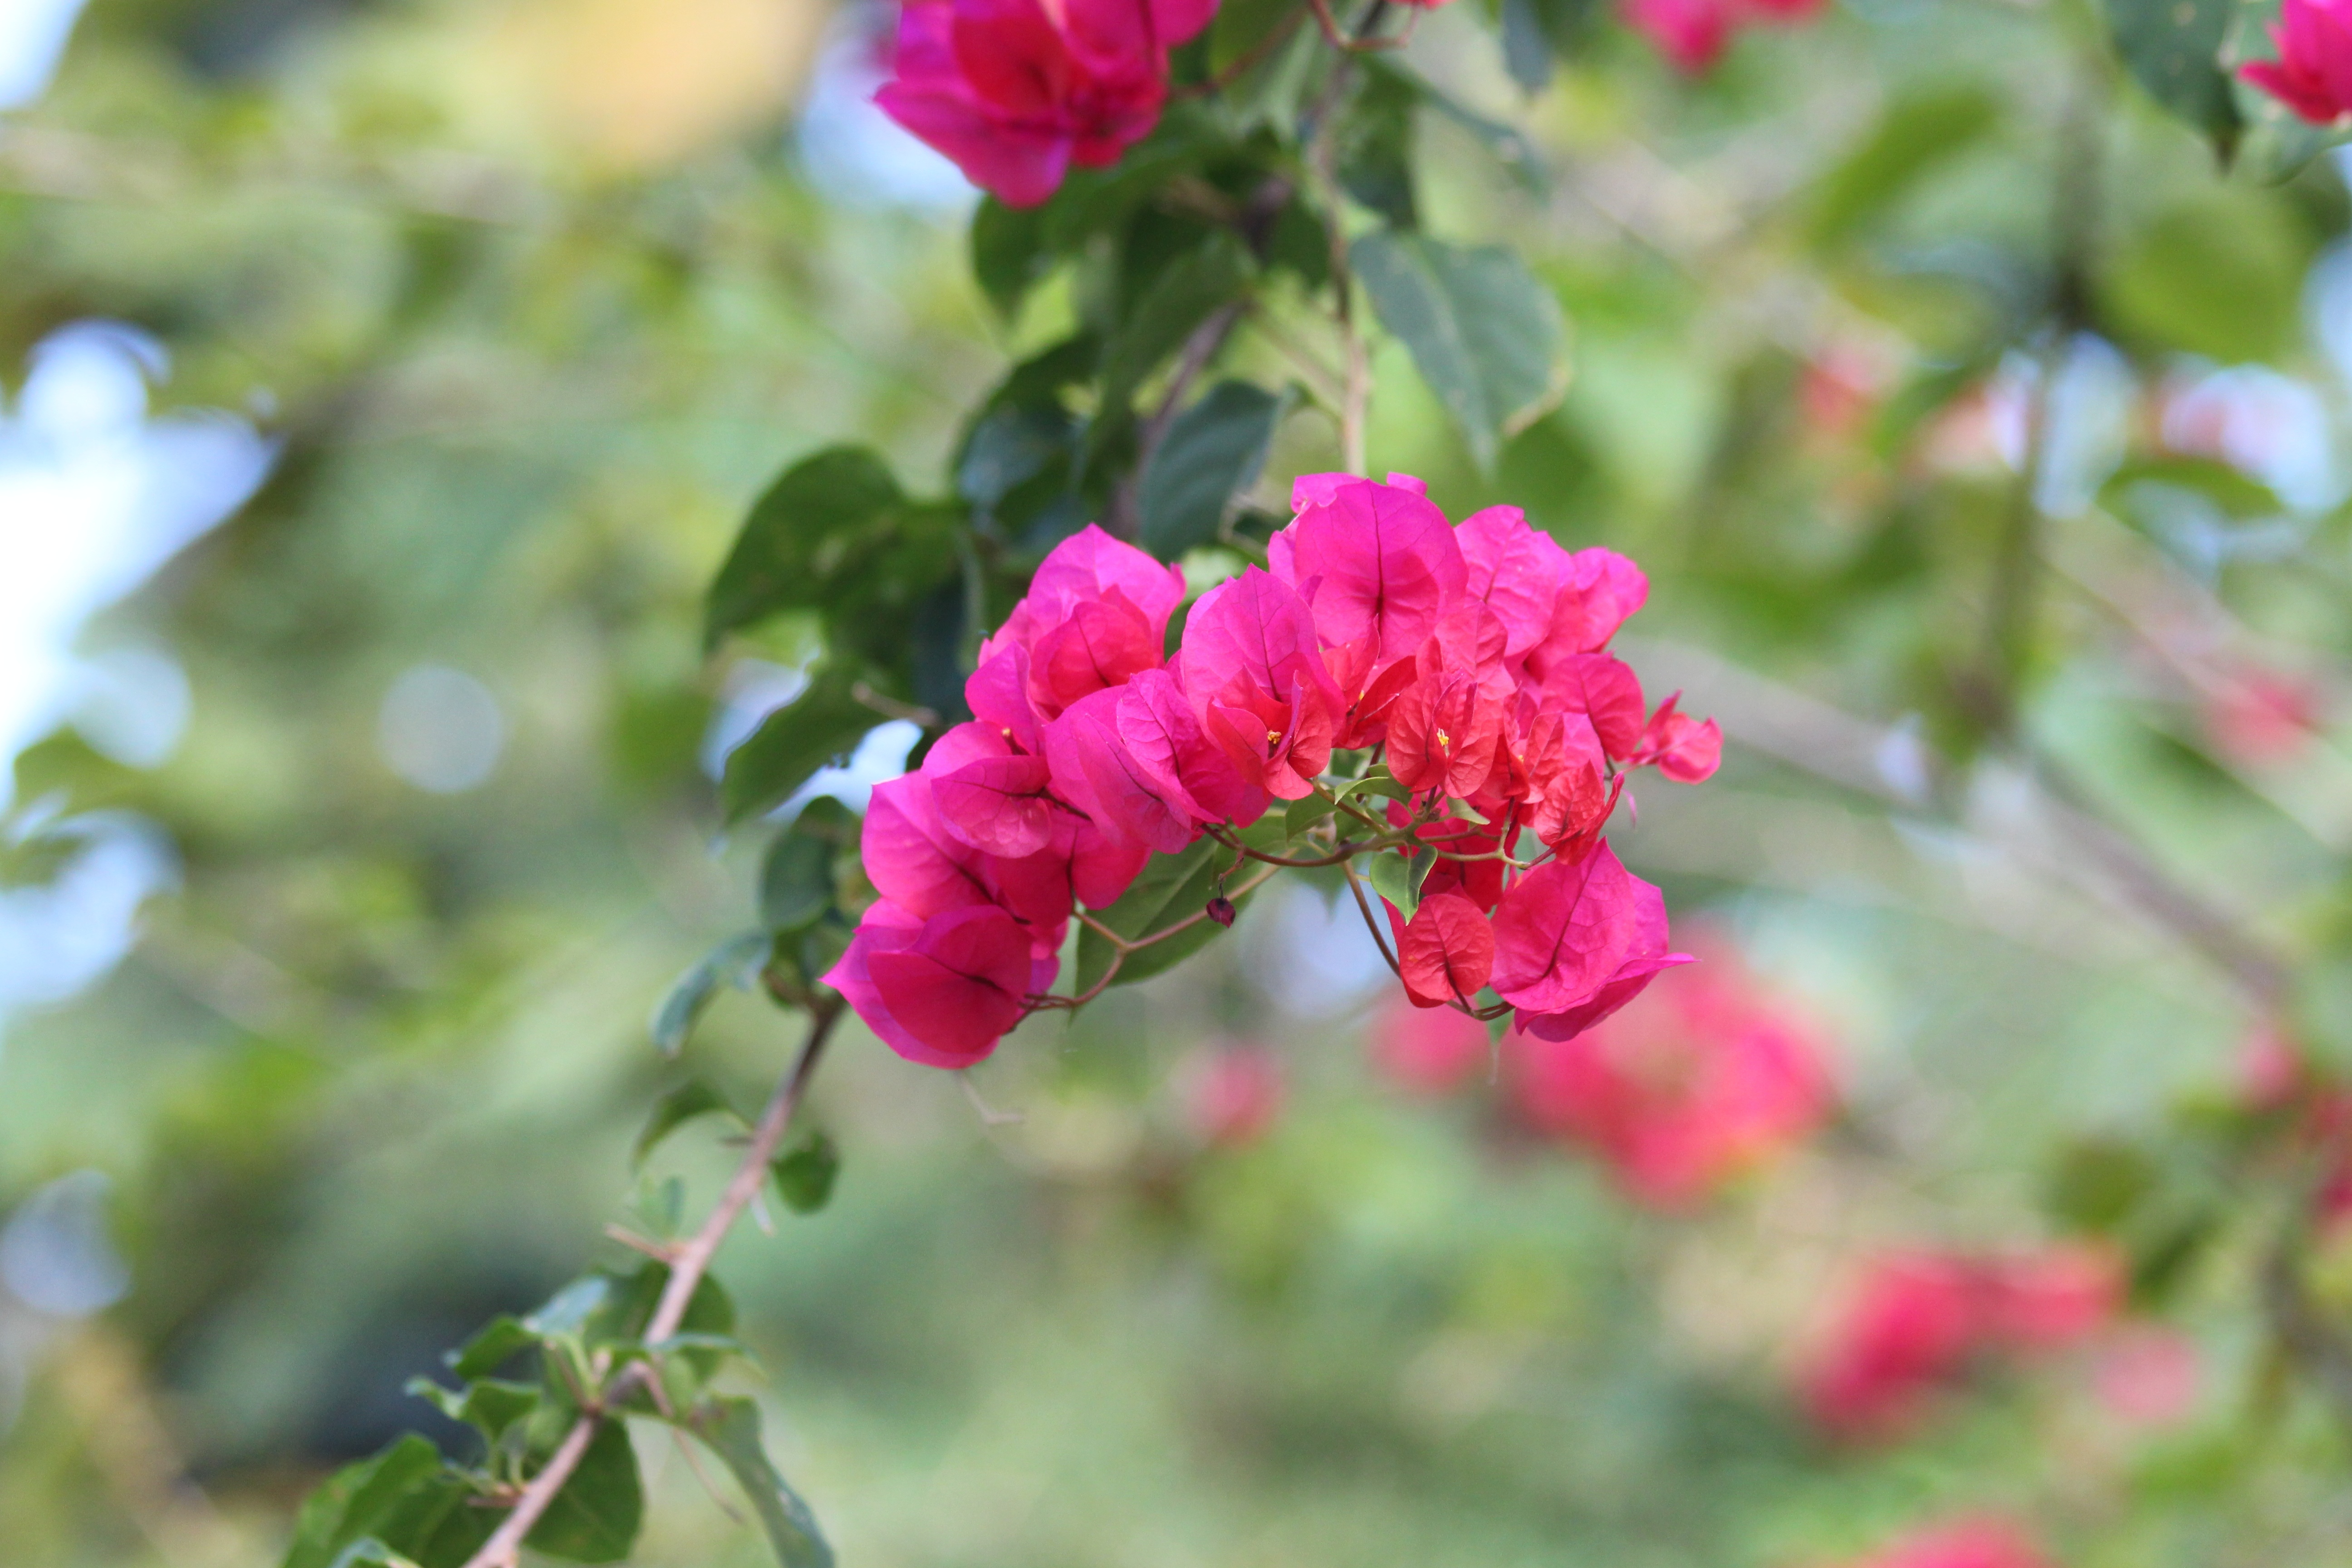
tree, nature, branch, blossom, plant, flower, bloom, rose, spring, botany, pink, flora, wildflower, outdoors, shrub, living nature, flowering tree, handsomely, pink flowers, flowering plant, garden roses, rose family, land plant, rosa rubiginosa